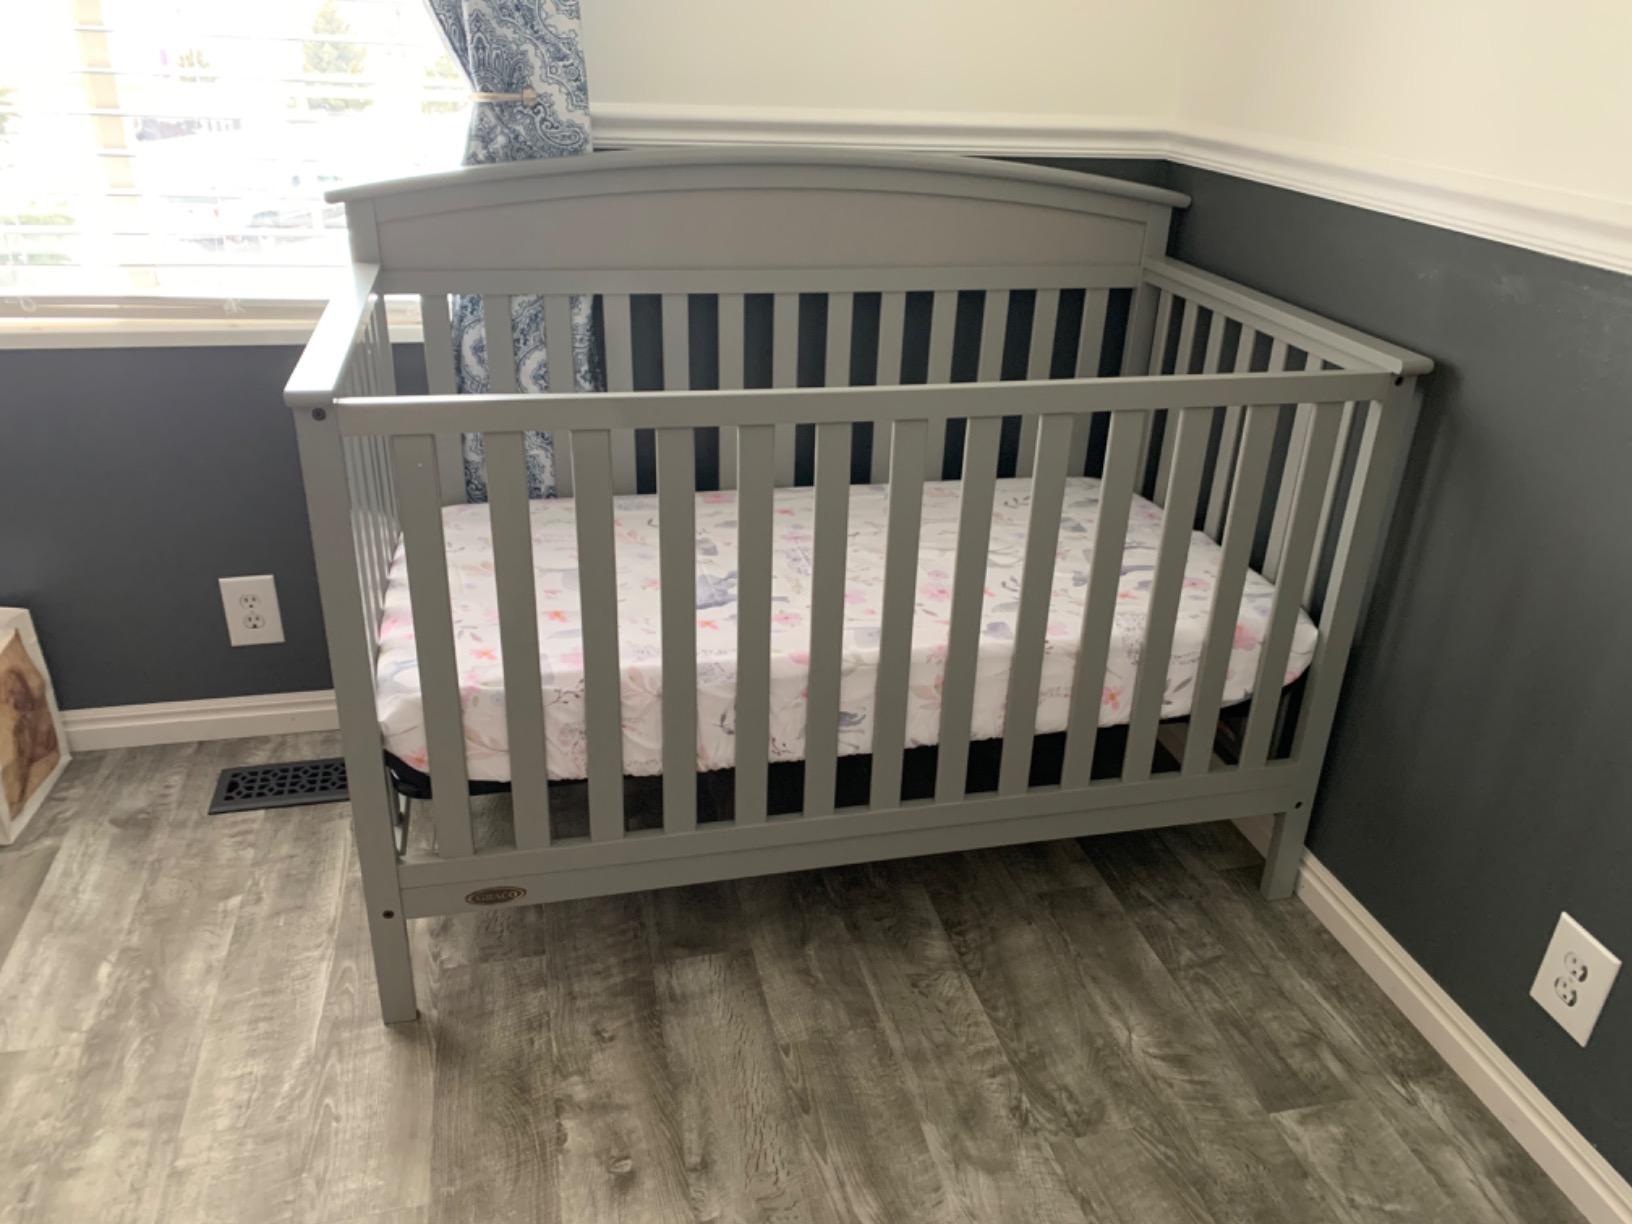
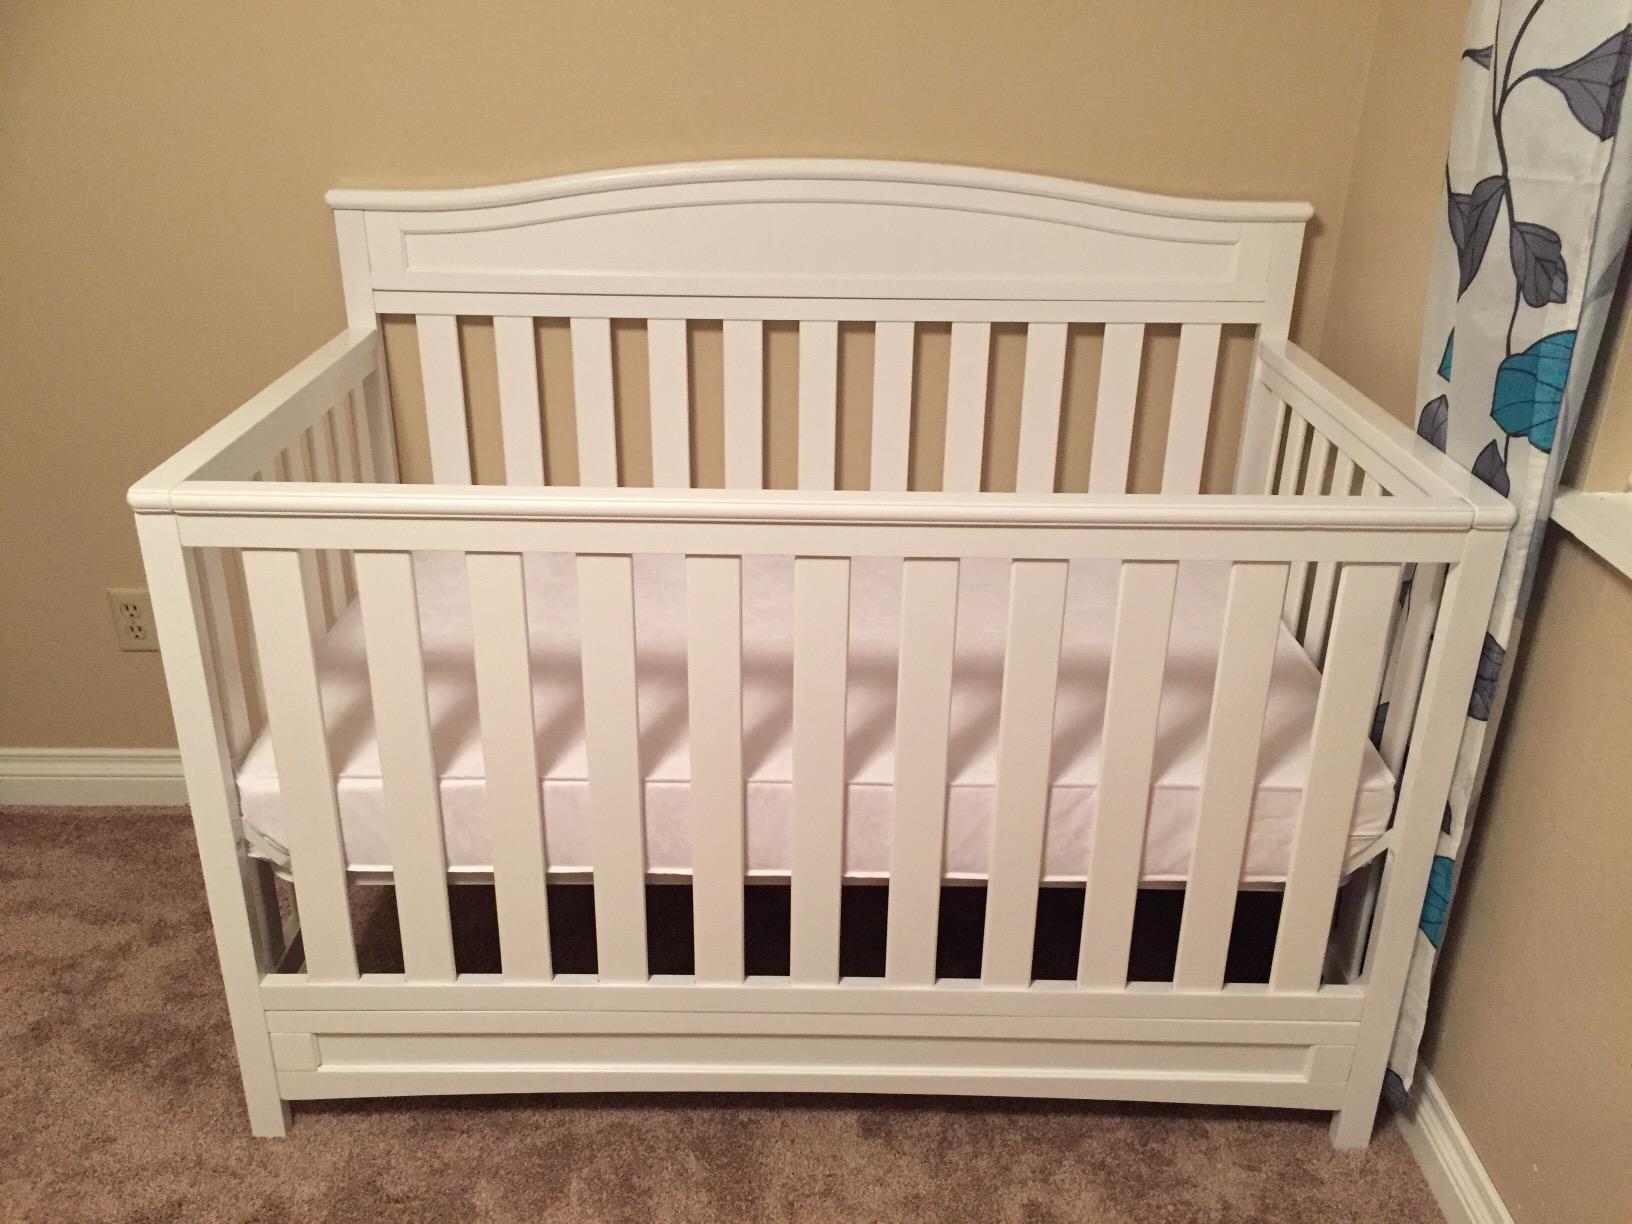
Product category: products_crib
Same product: no